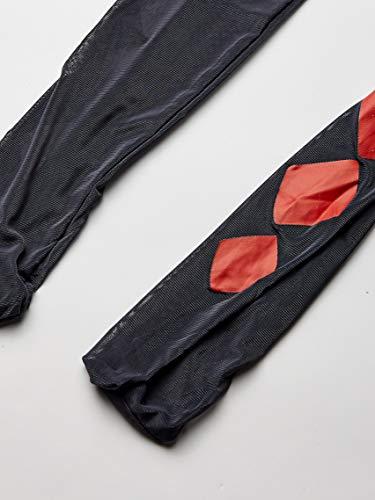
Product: Jedi Ashoka Womens Star Wars Costume
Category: Clothing, Shoes & Jewelry | Costumes & Accessories | Women | Costumes & Cosplay Apparel | Costumes
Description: Rubie's offers a variety of officially licensed Star Wars costumes, accessories, and decor items from all of your favorite films and series.
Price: $36.42